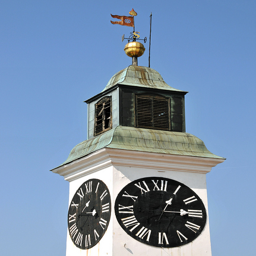
An old clock tower with a red weathervane on top.
A clock tower that has a weather vane on the top.
A large tower has clocks on each side of it
A clock tower with a blackface clock on white walls.
Two clock faces on the top of a clock tower